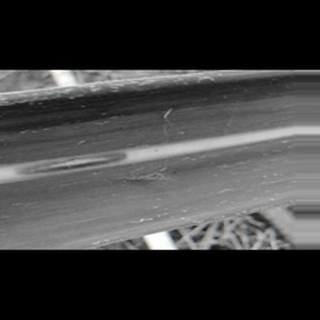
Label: sugarcane_red_rot